Wonders of the World

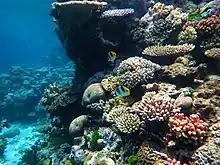
The Great Barrier Reef

New 7 Wonders Cities, a third list organized by New7Wonders and determined by another global vote, includes entire cities: